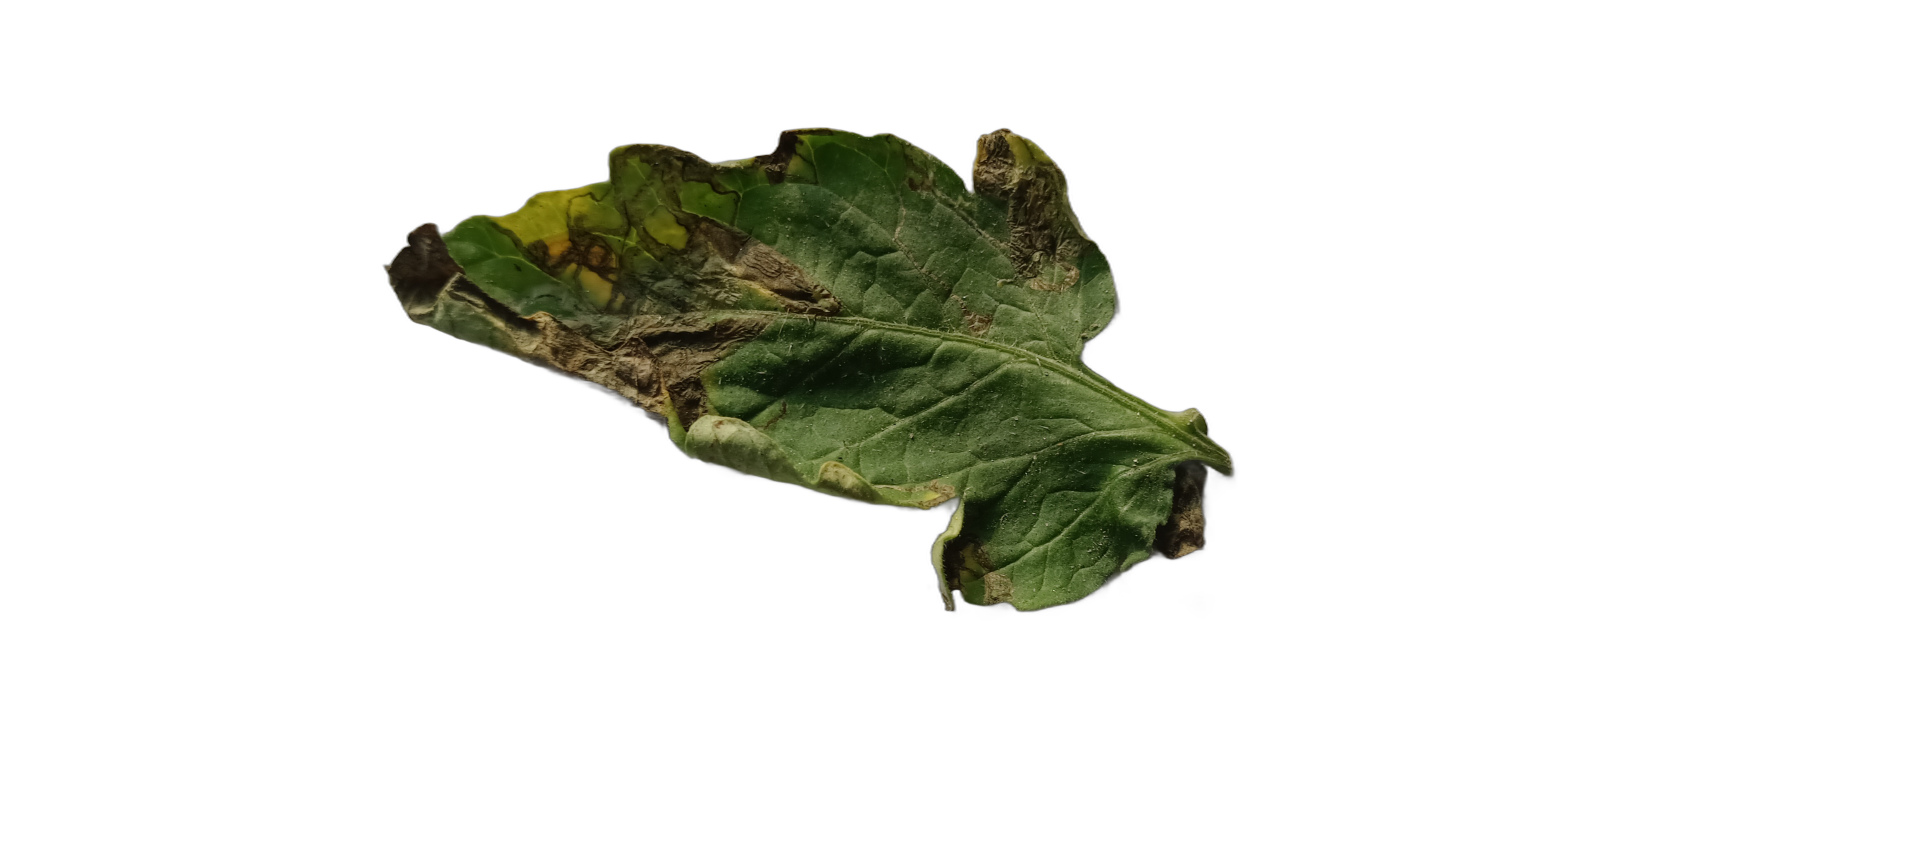
Crop: Tomato
Label: Spot